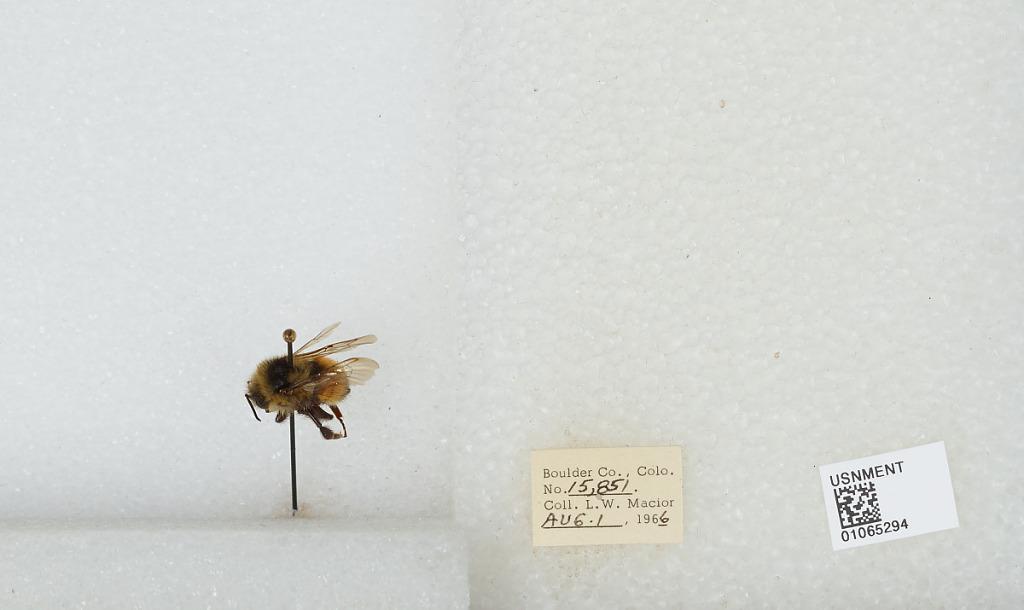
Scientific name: Bombus (Pyrobombus) bifarius Cresson
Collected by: L. Macior
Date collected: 1966-8-1
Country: United States
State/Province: Colorado
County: Boulder
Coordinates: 40.0017, -105.308